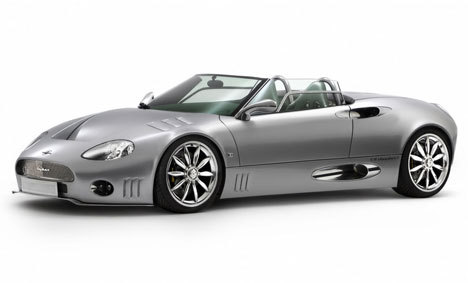
Car model: 2009 Spyker C8 Convertible